Greek language question

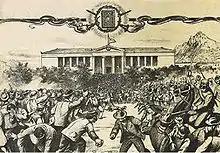
The Gospel riots in 1901, a series of bloody episodes following the publication of biblical texts in Demotic

The Greek language question was a dispute about whether the vernacular of the Greek people (Demotic Greek) or a cultivated literary language based on Ancient Greek (Katharevousa) should be the prevailing language of the people and government of Greece. It was a highly controversial topic in the 19th and 20th centuries, and was finally resolved in 1976 when Demotic was made the official language. The language phenomenon in question, which also occurs elsewhere in the world, is called diglossia.